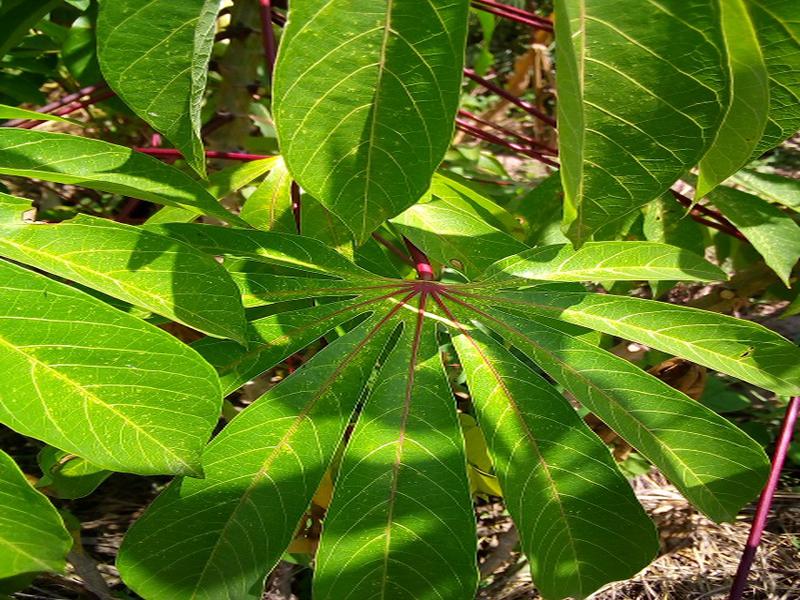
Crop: cassava
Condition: green_mottle